List of Oberon-class submarines

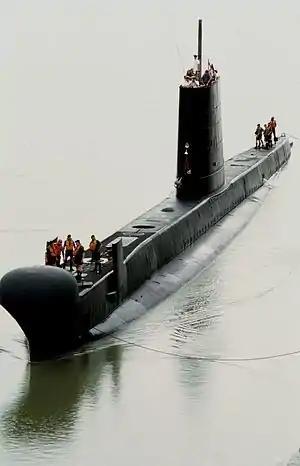
"Oberon"-class submarine underway in 1989

The "Oberon" class was a ship class of 27 British-designed submarines operated by five different nations. They were designed as a direct follow-on from the "Porpoise" class: physical dimensions were the same, but stronger materials were used in hull construction, and updated equipment was fitted.